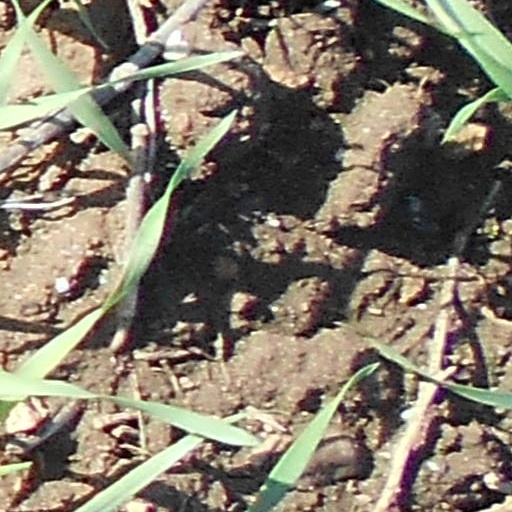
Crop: wheat